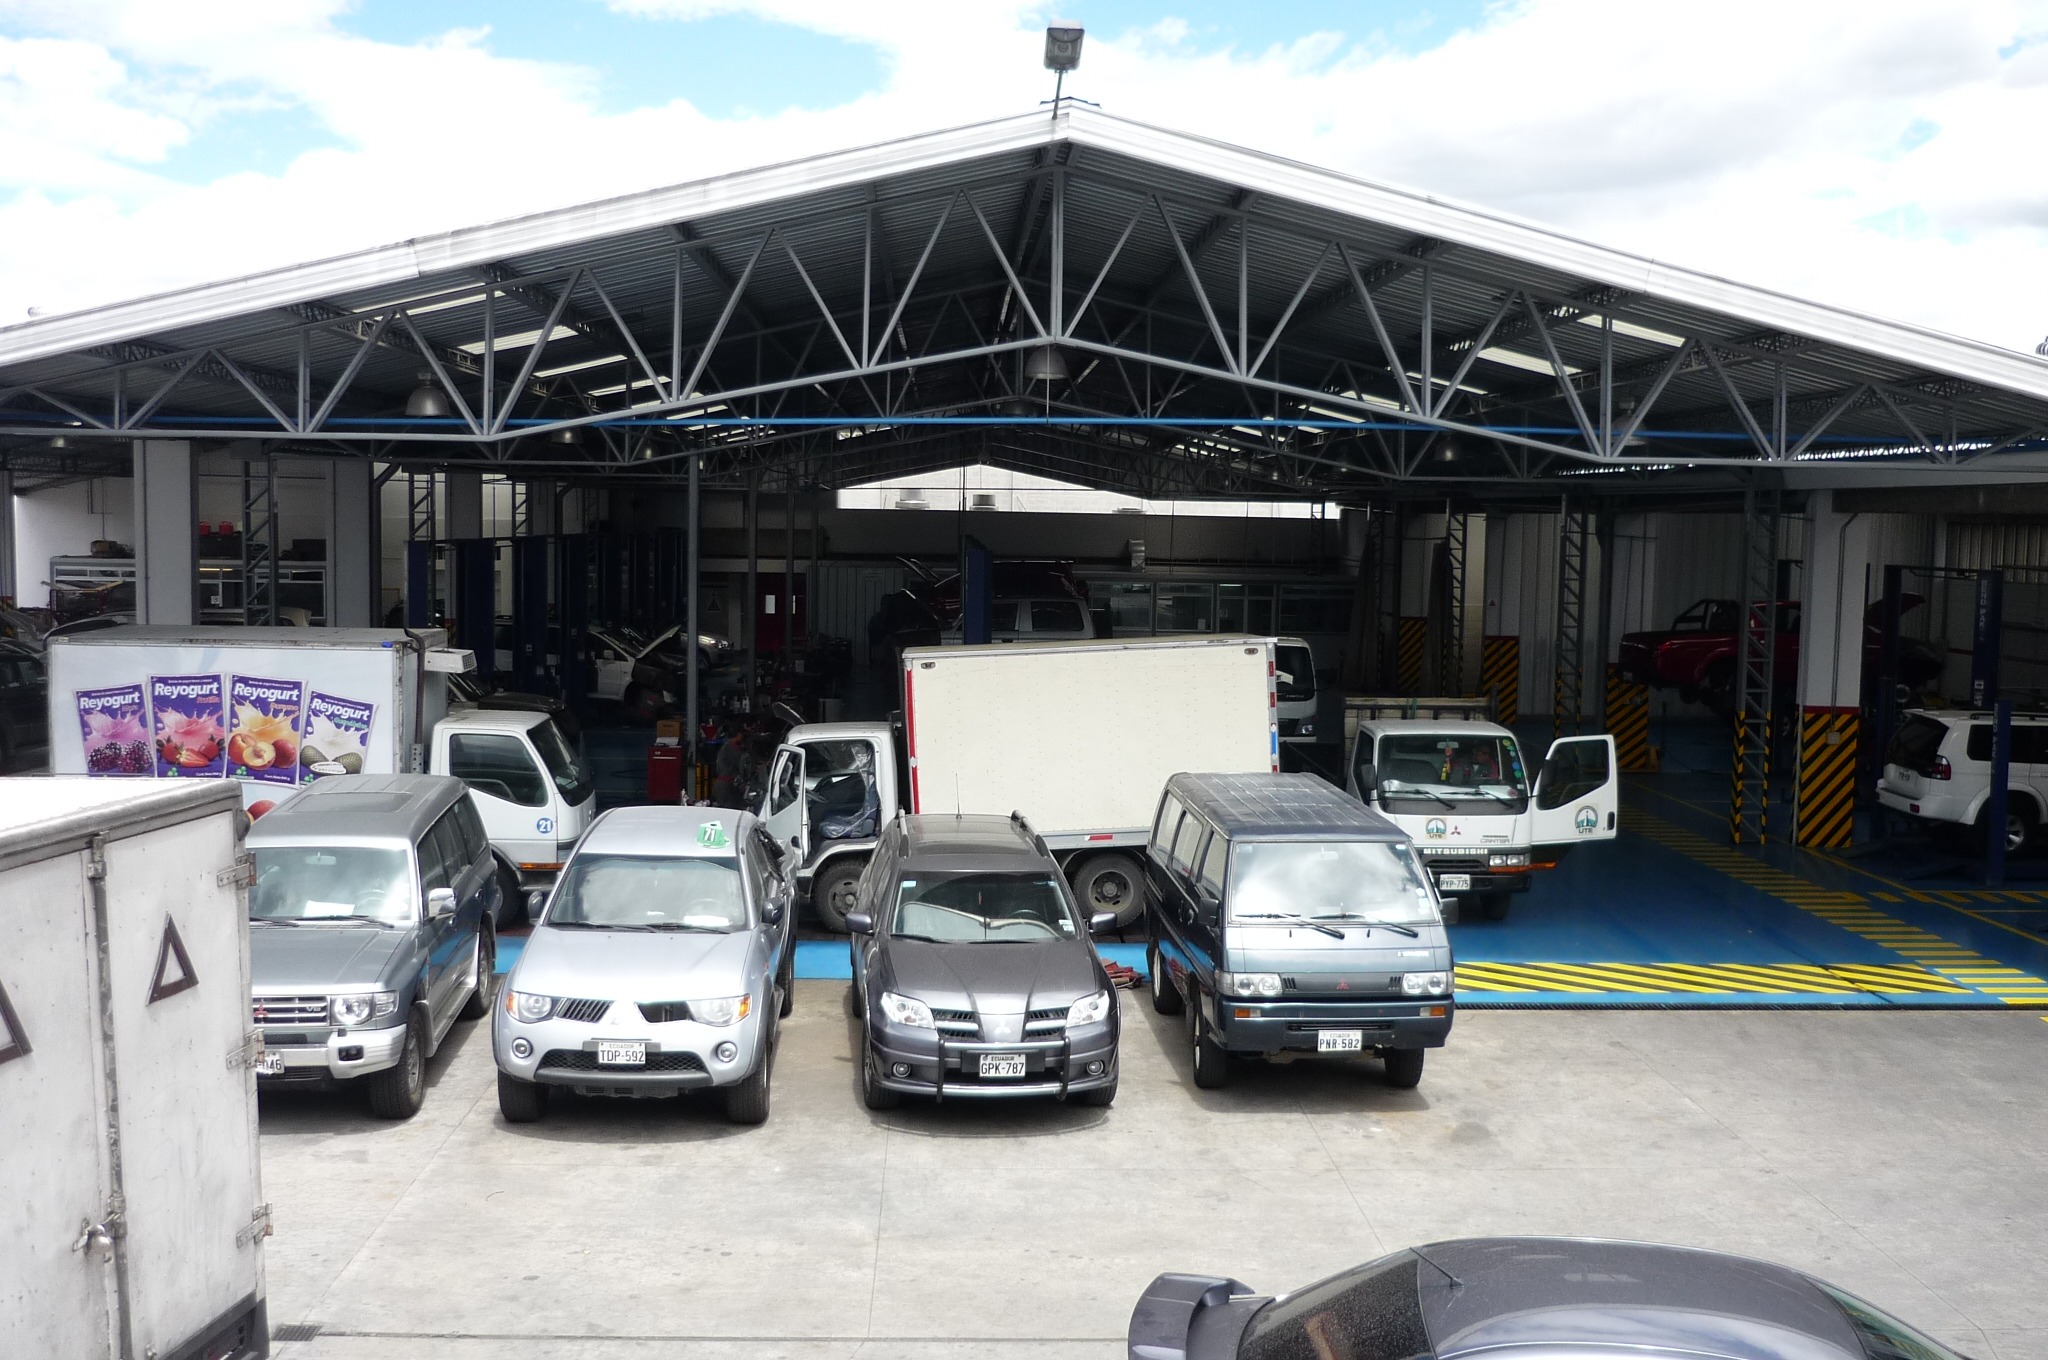
car, parking, workshop, repair, vehicle, parking lot, real estate, automotive exterior, automobile repair shop